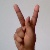
The image shows a hand gesture representing the letter 'K' in Indian Sign Language.